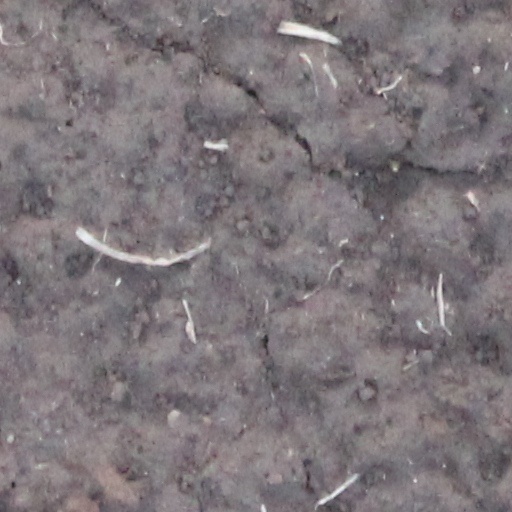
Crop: wheat